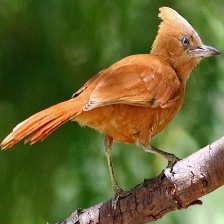
Species: CAATINGA CACHOLOTE
Scientific name: PSEUDOSEISURA CRISTAT